Corail (train)

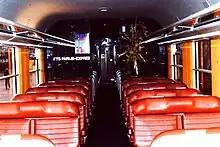
Interior of second class Corail coach, about 1976

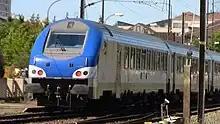
Corail B5uxh control car

The acquisition of the Corail coaches was a huge investment for SNCF with nearly 4000 carriages ordered, and represented a major leap in quality of service for French rail passengers. The name Corail, which is also used as a designation of service for trains made up of these carriages, derives from combination of 'comfort' and 'rail'. Additionally, 'corail' means 'coral' in French, giving a play-on-words and making it memorable.